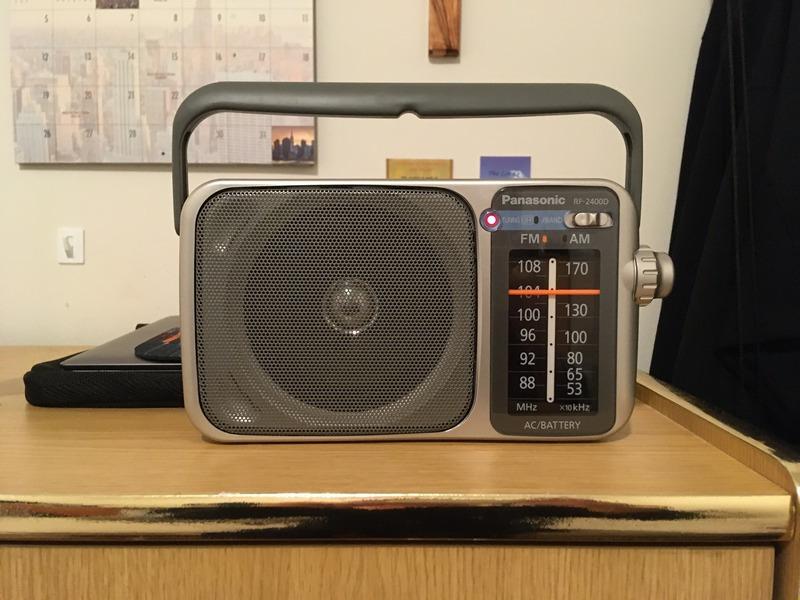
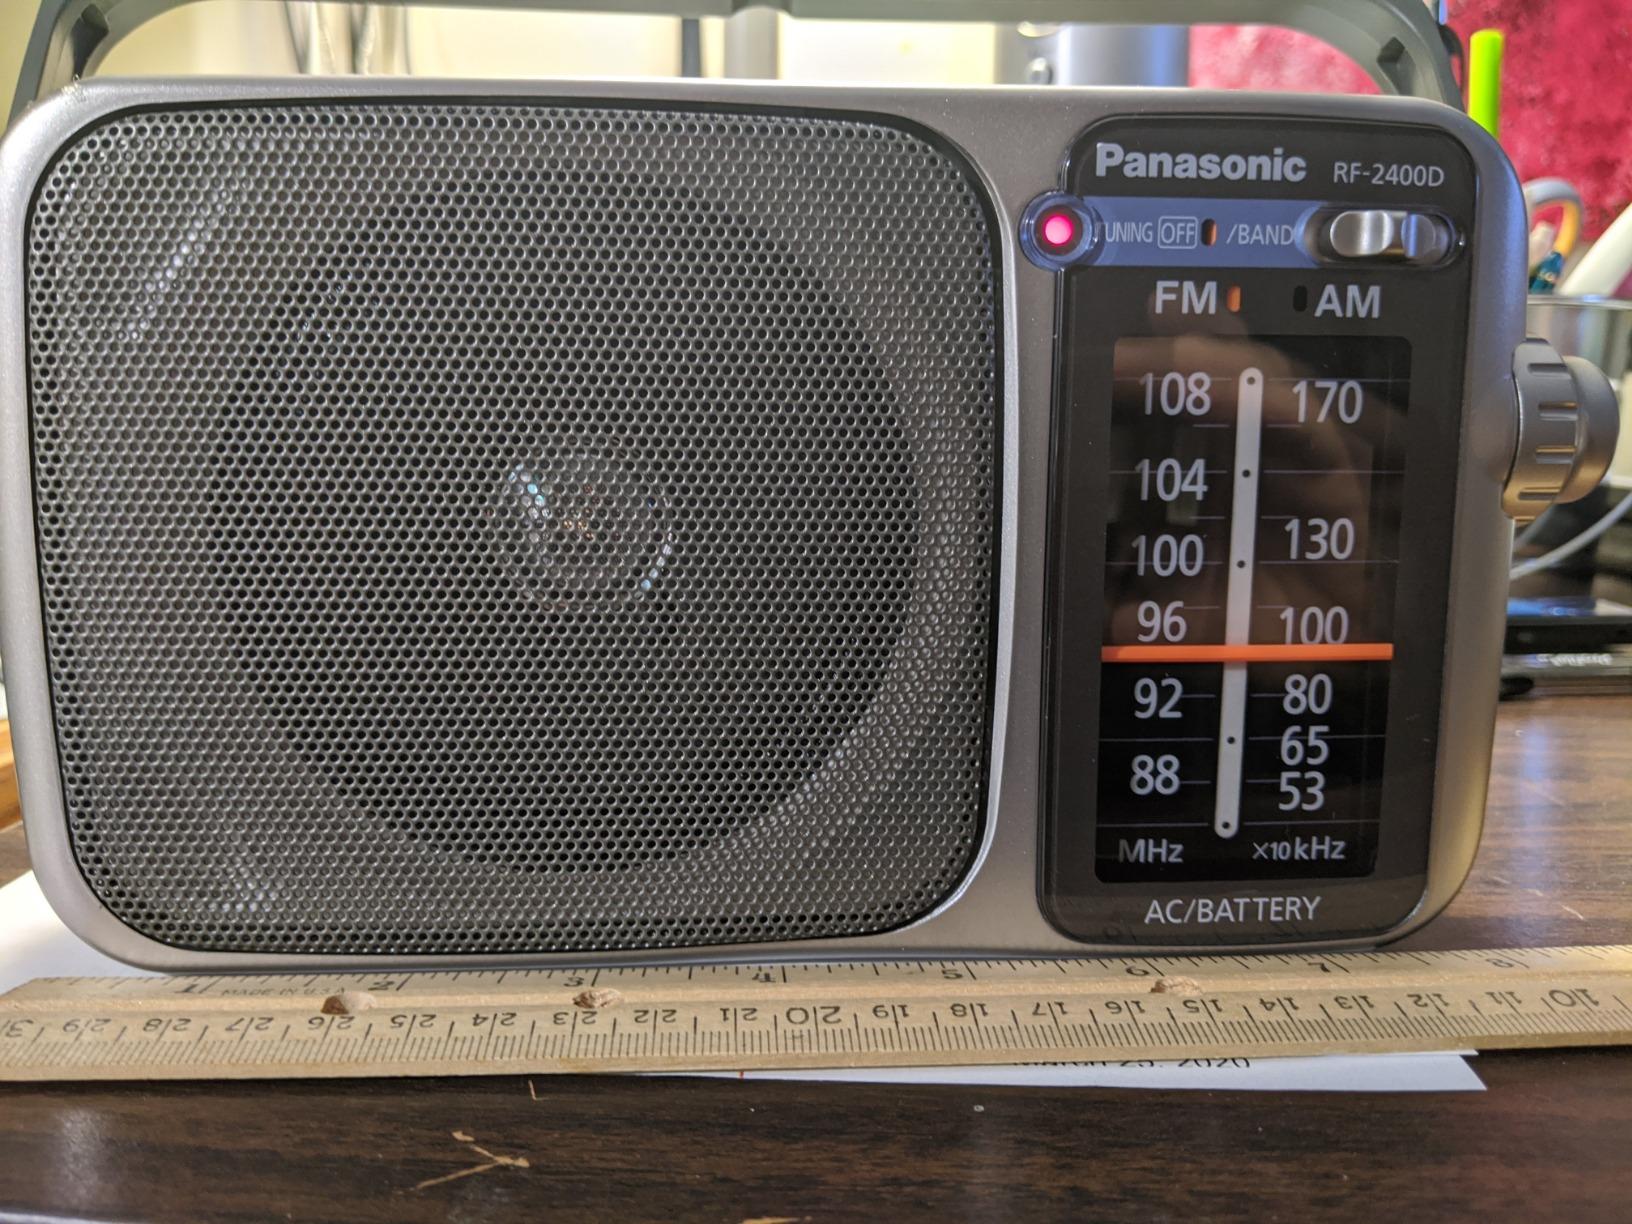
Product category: radio
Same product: yes